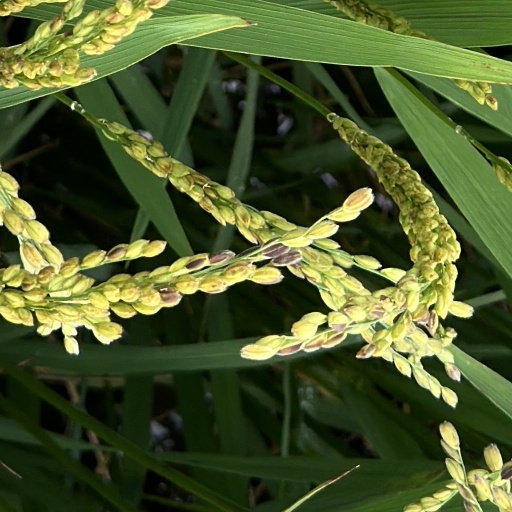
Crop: rice